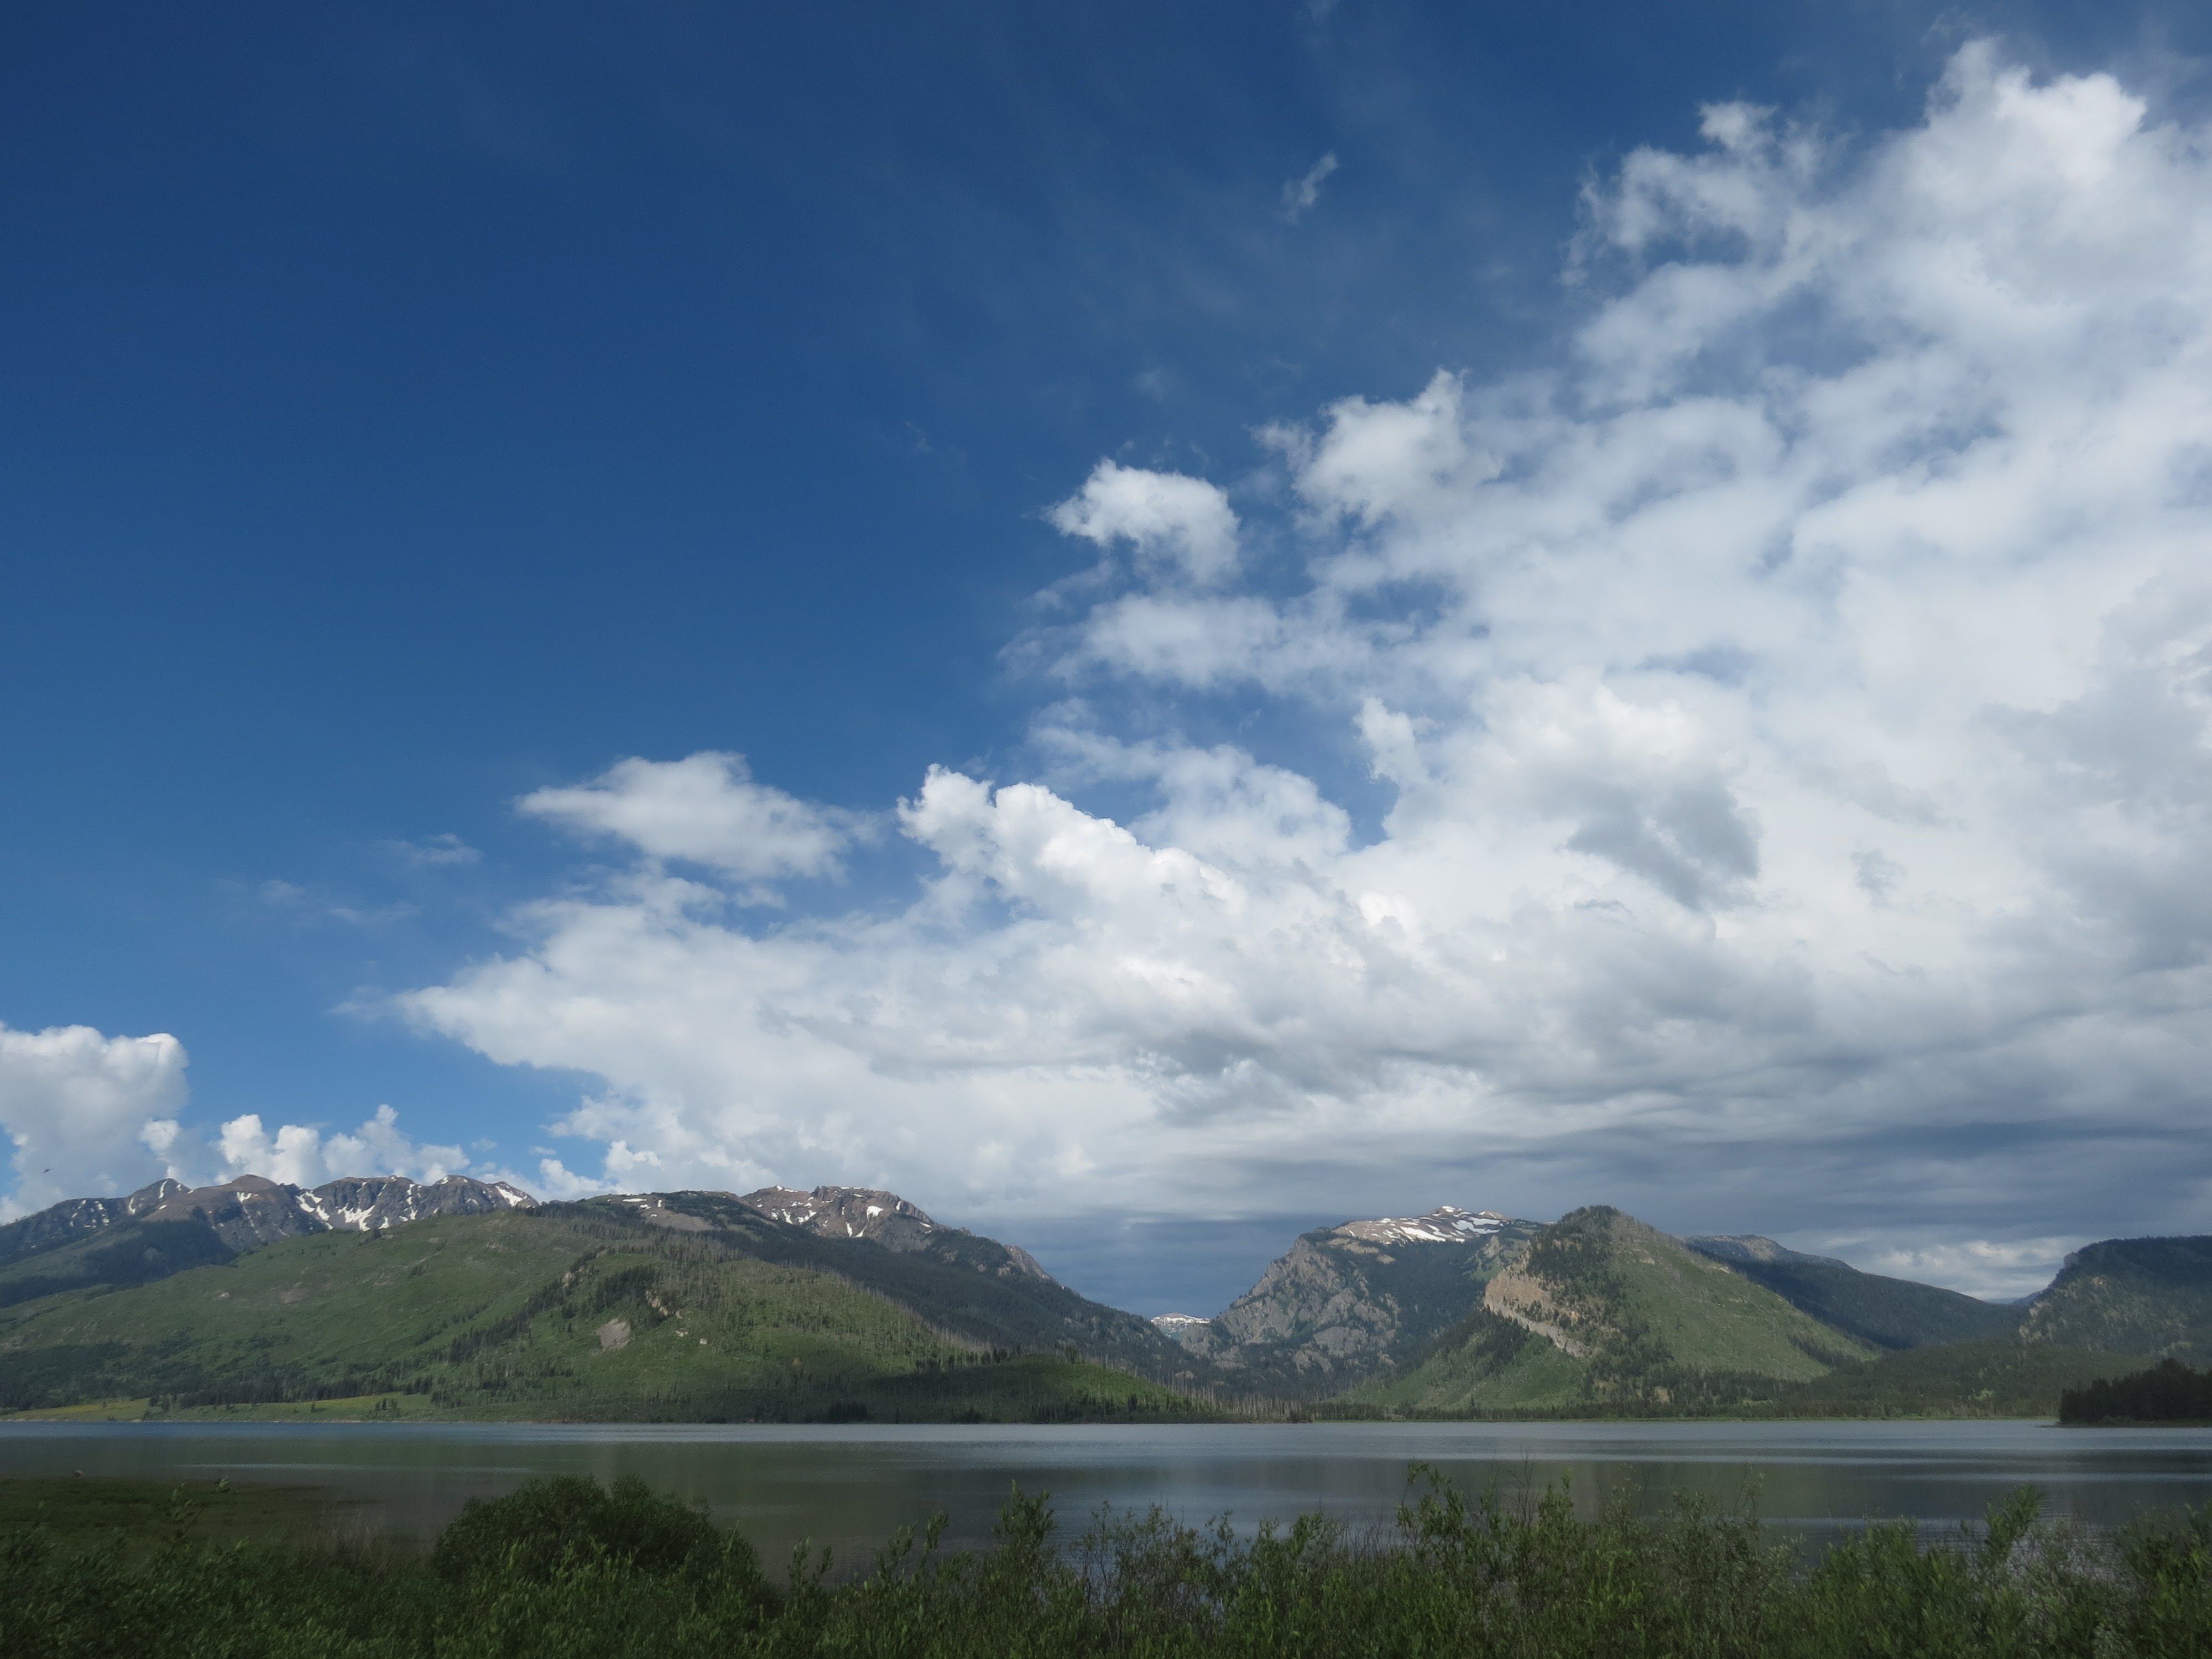
landscape, nature, horizon, mountain, cloud, sky, meadow, hill, lake, valley, mountain range, scenic, scenery, cumulus, reservoir, highland, plain, grassland, plateau, fell, loch, ecosystem, rural area, landform, meteorological phenomenon, geographical feature, atmospheric phenomenon, mountainous landforms